Turkish literature

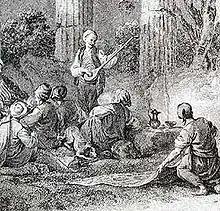
An "aşık" performing in Anatolia, from an 18th-century Western engraving

Nasreddin also reflects another significant change that had occurred between the days when the Turkish people were nomadic and the days when they had largely become settled in Anatolia; namely, Nasreddin is a Muslim Imam. The Turkic peoples had first become Islamized sometime around the 9th or 10th century, as is evidenced from the clear Islamic influence on the 11th century Karakhanid work the "Kutadgu Bilig" (""Wisdom of Royal Glory""), written by Yusuf Has Hajib. The religion henceforth came to exercise an enormous influence on Turkish society and literature, particularly the heavily mystically oriented Sufi and Shi'a varieties of Islam. The Sufi influence, for instance, can be seen clearly not only in the tales concerning Nasreddin but also in the works of Yunus Emre, a towering figure in Turkish literature and a poet who lived at the end of the 13th and beginning of the 14th century, probably in the Karamanid state in south-central Anatolia. The Shi'a influence, on the other hand, can be seen extensively in the tradition of the "aşık"s, or "ozan"s, who are roughly akin to medieval European minstrels and who traditionally have had a strong connection with the Alevi faith, which can be seen as something of a homegrown Turkish variety of Shi'a Islam. It is, however, important to note that in Turkish culture, such a neat division into Sufi and Shi'a is scarcely possible: for instance, Yunus Emre is considered by some to have been an Alevi, while the entire Turkish "aşık"/"ozan" tradition is permeated with the thought of the Bektashi Sufi order, which is itself a blending of Shi'a and Sufi concepts. The word "aşık" (literally, "lover") is in fact the term used for first-level members of the Bektashi order.